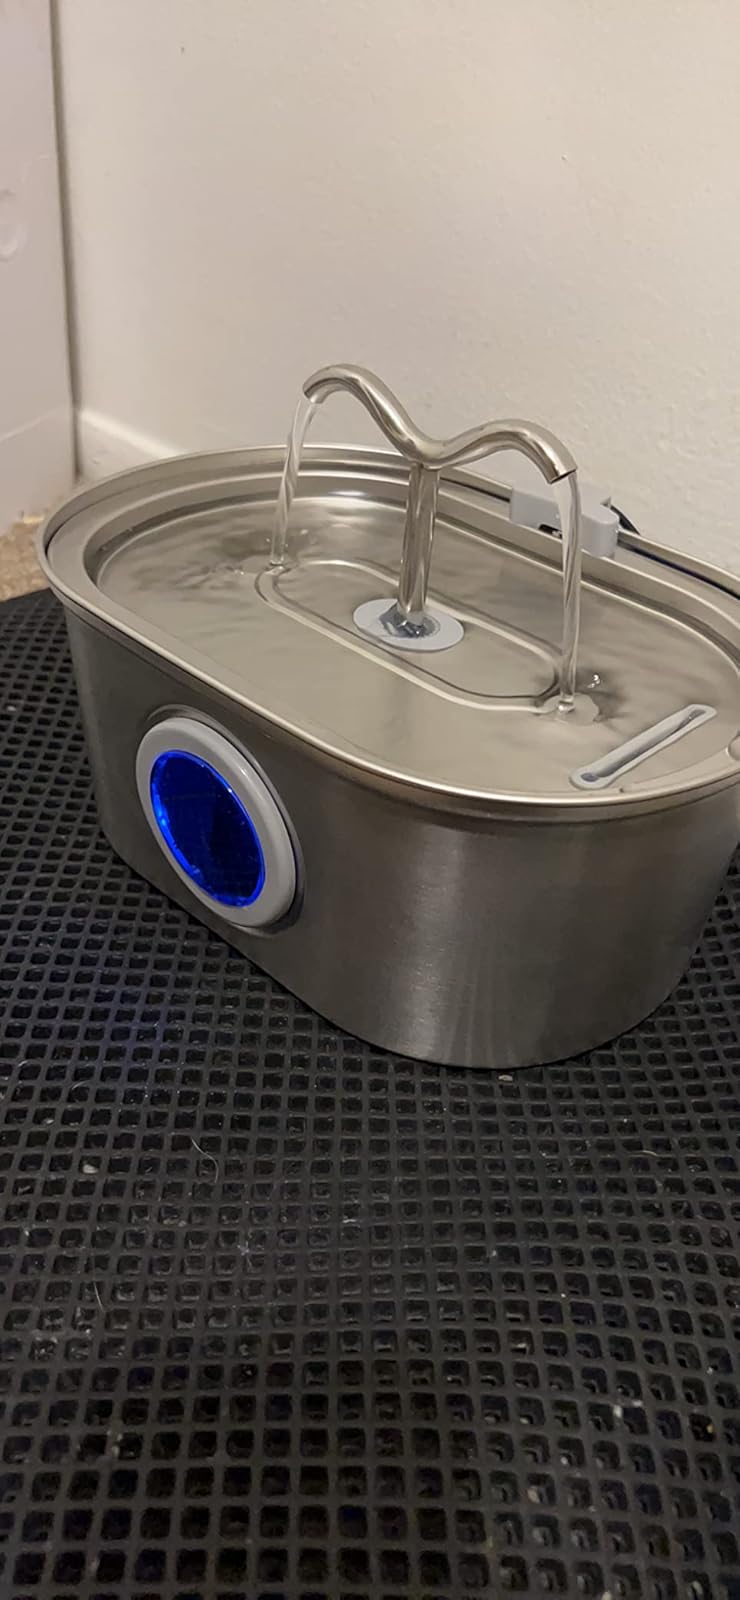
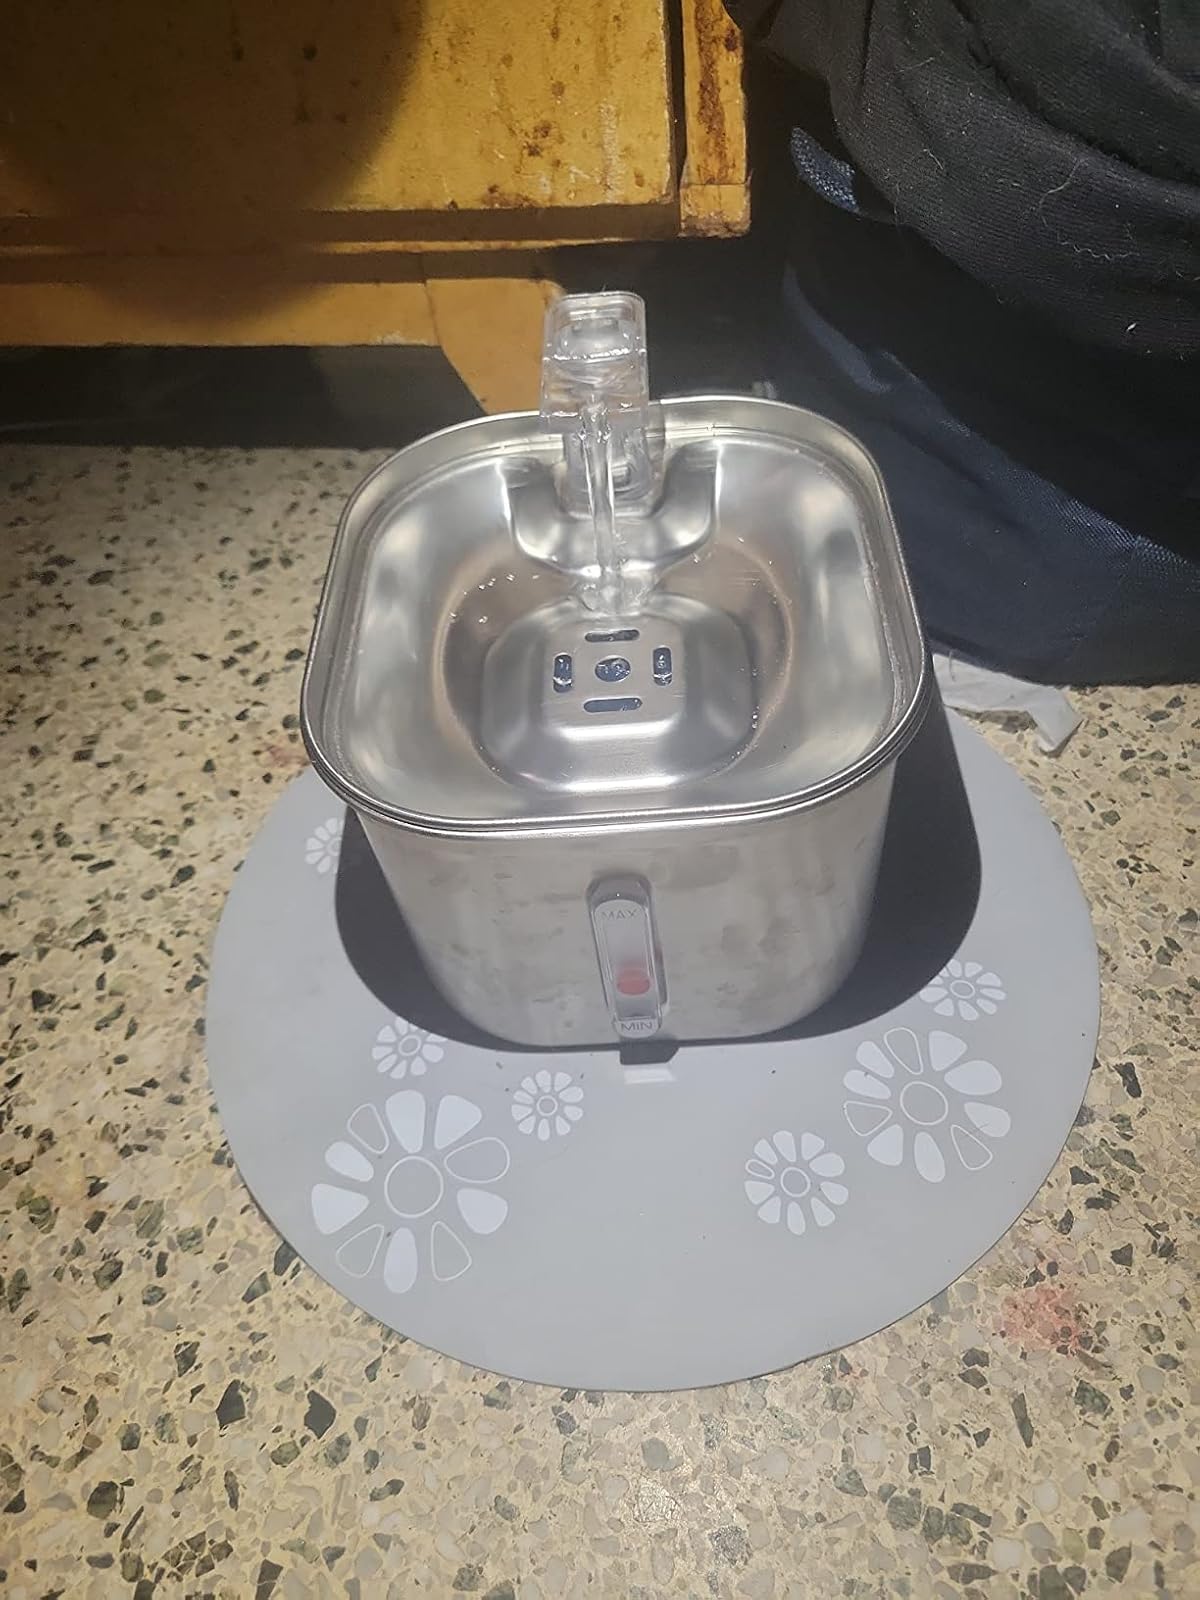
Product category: items_bowl
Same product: no